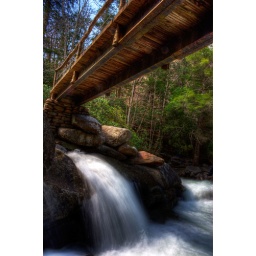
HDR of a bridge crossing a river along the trails in the Smoky Mountain National Park.